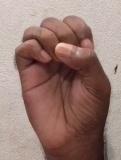
ASL sign: E